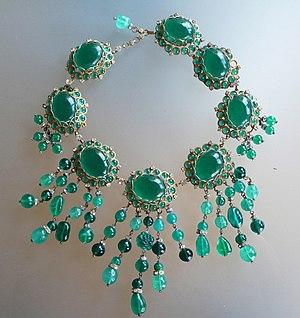
Collier de Roger Schémama pour Jean Dessès